Giovanni Giuseppe Cosattini

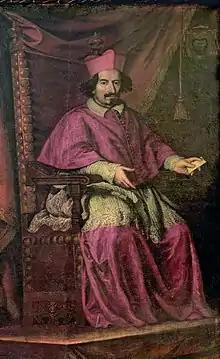
"Patriarch Giovanni Dolfin", San Daniele del Friuli, Cathedral

It is unclear from whom Cosattini gained his training; he became in 1654 a canon in Aquileia, and thus had opportunities to be exposed to Venetian painters. His style seems to reflect the work of Padovanino. He painted a "St Phillip in Ectasy" for the Oratory of the Fillipini, and also painted for the church of the Carità in Udine. He returned to Udine from Vienna after breaking a limb in a fall from a scaffold.